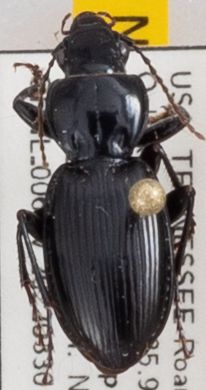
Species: Cyclotrachelus fucatus
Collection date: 2022-03-30
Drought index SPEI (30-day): -0.996
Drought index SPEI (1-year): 0.472
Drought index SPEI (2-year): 0.9